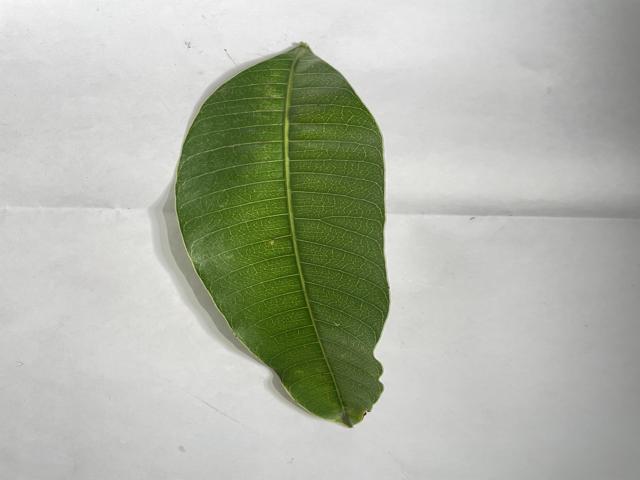
Mango leaf variety: Fazli